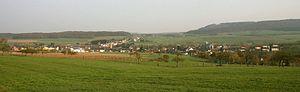
Olingen est une section de la commune luxembourgeoise de Betzdorf située dans le canton de Grevenmacher.